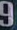
Number: 9